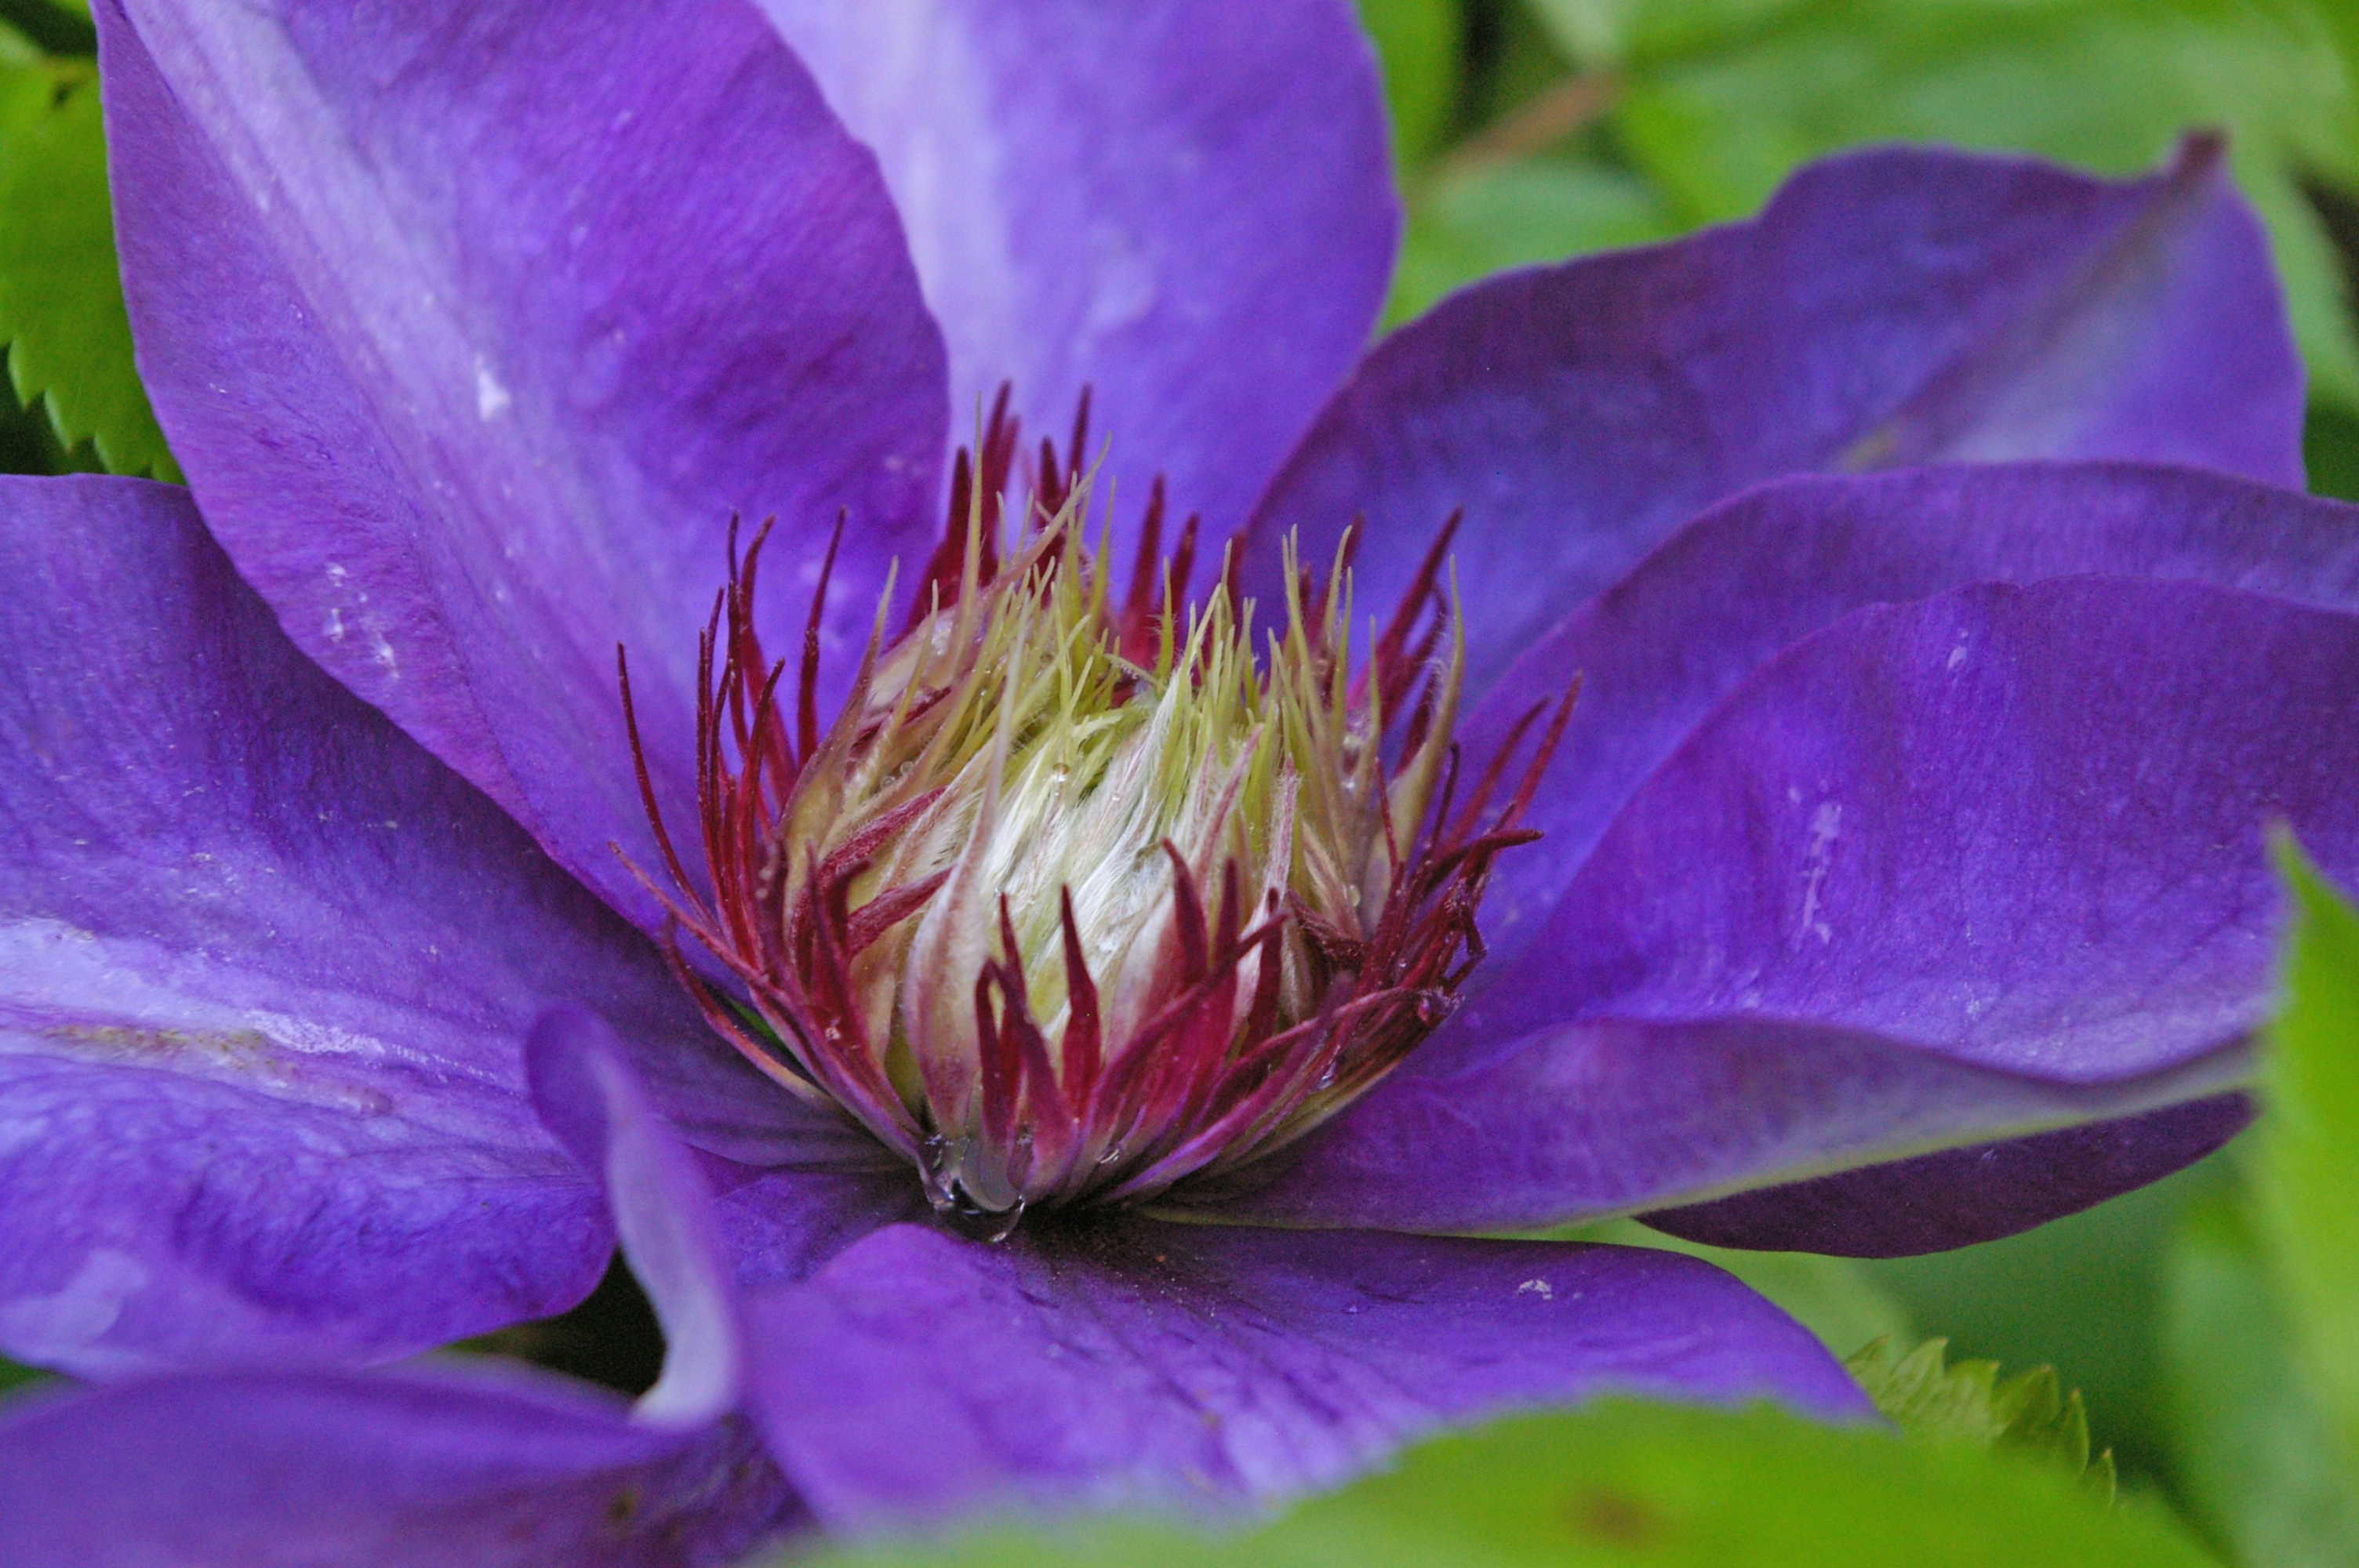
blossom, plant, flower, purple, petal, bloom, climber, garden, close, flora, wildflower, close up, petals, violet, bright, clematis, purple flower, filigree, macro photography, flowering plant, land plant